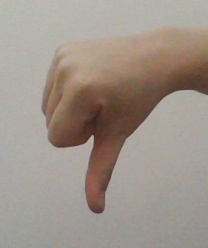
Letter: waw